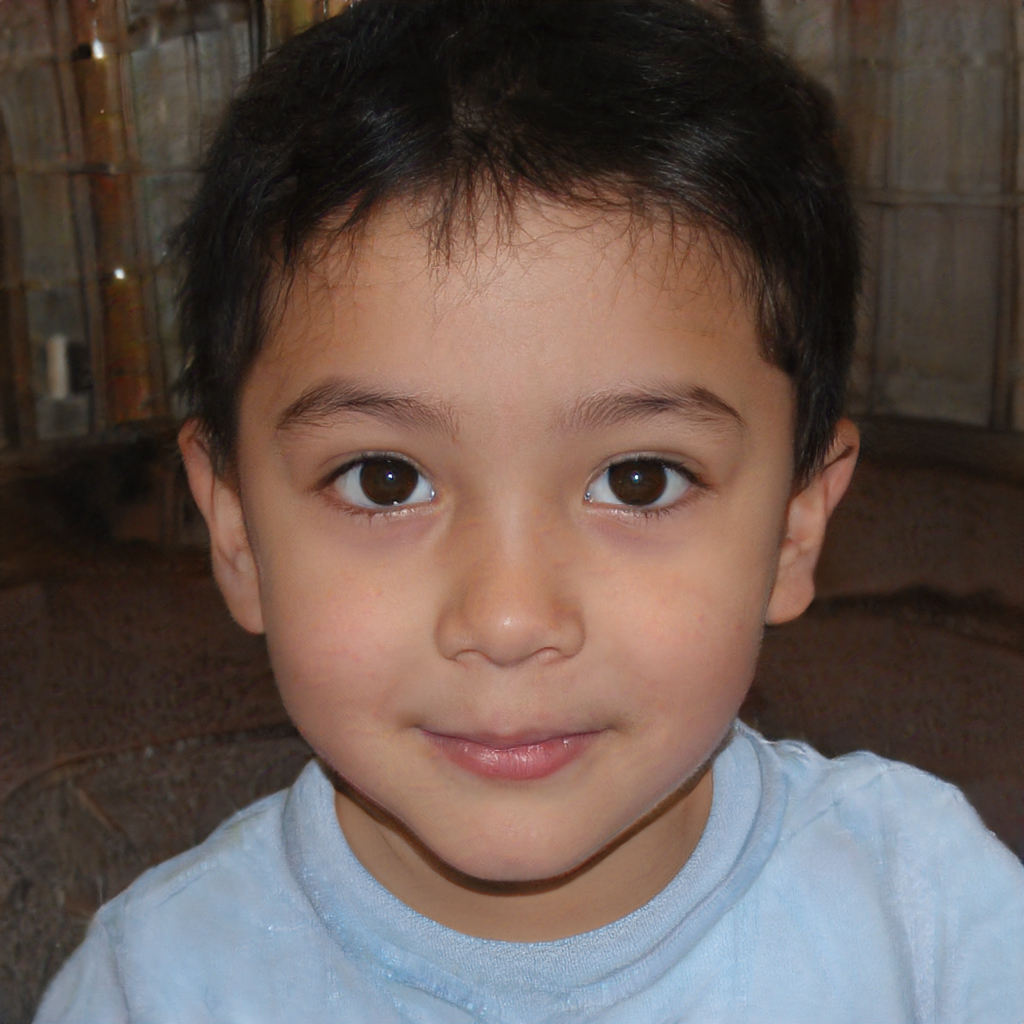
Gender: Male